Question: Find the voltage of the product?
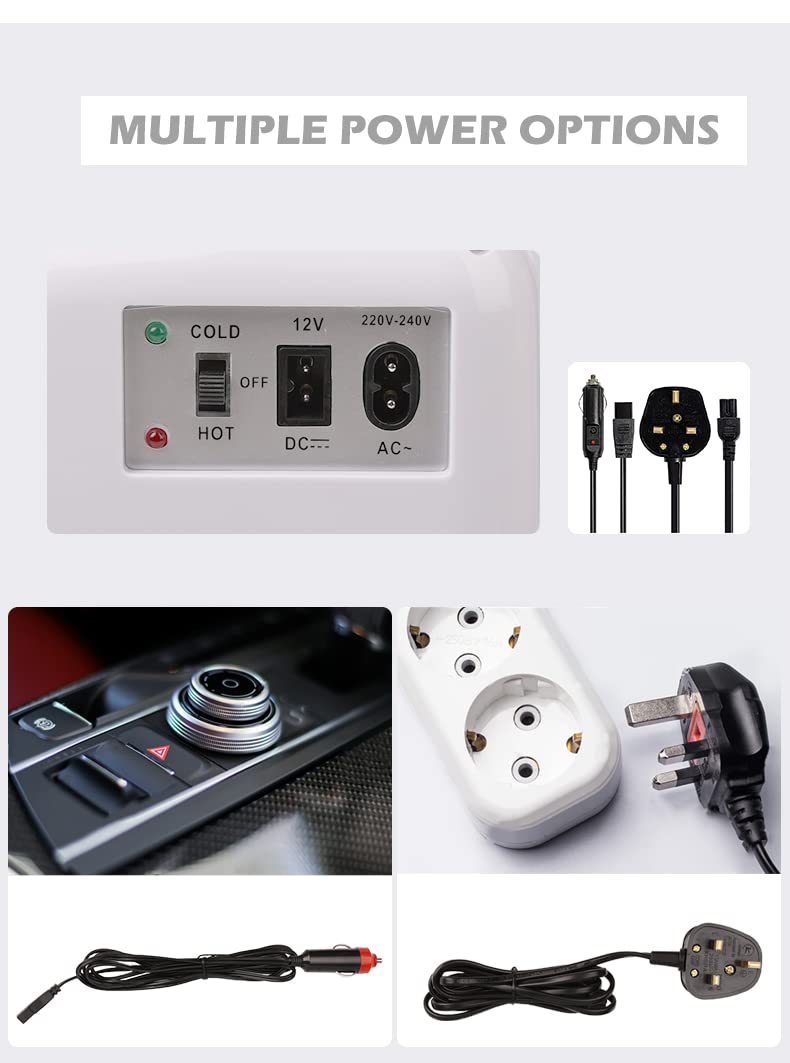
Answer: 12.0 volt